Kyakhta trade

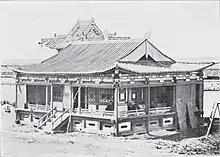
The temple of Maimaicheng in 1910

The Treaty of Kyakhta (1727) specified that all official trade between the two empires would pass through points near Kyakhta and Tsurukaitu on the Manchurian border. Tsurukaitu never became important because the Kyakhta route was much better than the long journey east from Lake Baikal. Before the treaty the Russians in the area were centered at Selenginsk and the Manchus worked through the Tushetu Khan at Urga. Kyakhta was the approximate point where the treaty was negotiated and the point where the border delimitation began. The Russians quickly built the post of Kyakhta at the border and the Manchus built the fort of Maimaicheng a few hundred feet south on their side. Officials on both sides dealt with diplomatic exchanges between the two empires, trade disputes and the usual police matters to be expected on a long border inhabited by nomads who cared little about rules imposed by distant empires. The chief Manchu official was called the Dzarguchei and Maimaicheng was managed by the Lifanyuan which dealt with the western grasslands. The Russians were mainly interested in trade and the Chinese mainly wanted to control the border and prevent Russian interference with their westward expansion toward the Dzungar Khanate. The Manchus would sometimes prevent trade to put pressure on the Russians. The longest interruption was 1785–92 over a Buryat robber that the Russians had failed to execute.